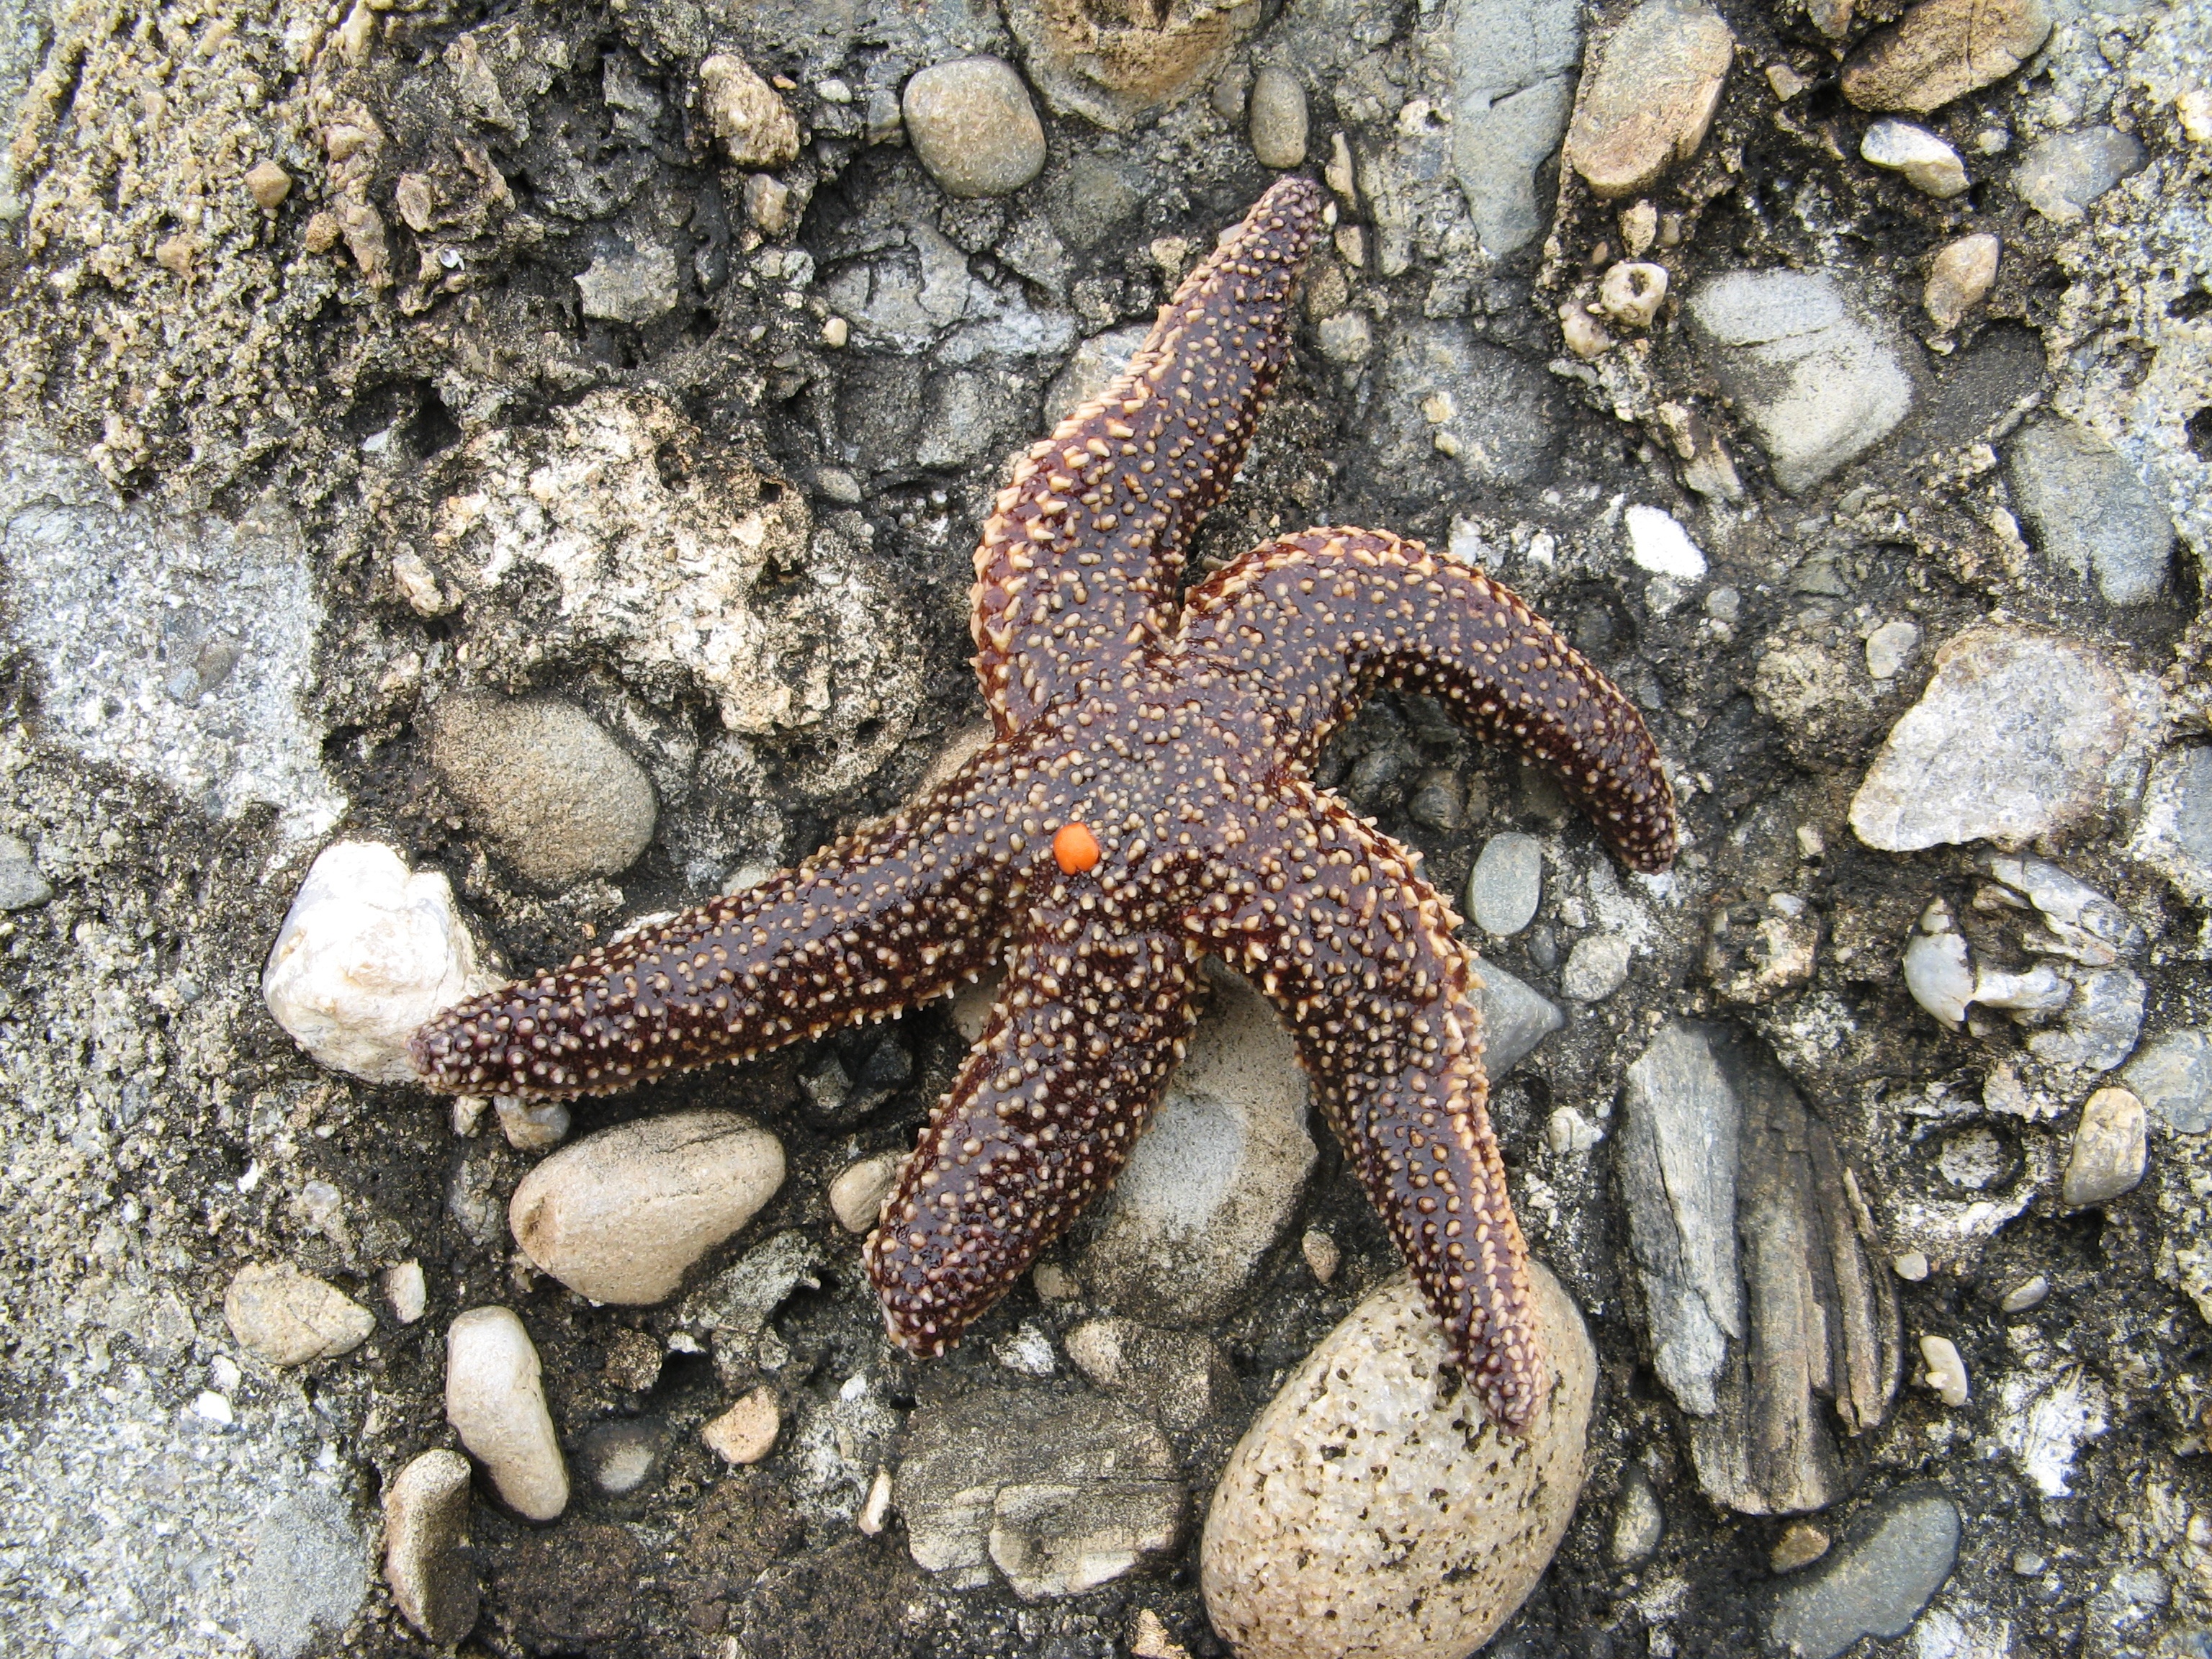
beach, sea, coast, sand, star, wildlife, reptile, fauna, starfish, invertebrate, rocks, serpent, summer beach, echinoderm, marine biology, marine invertebrates